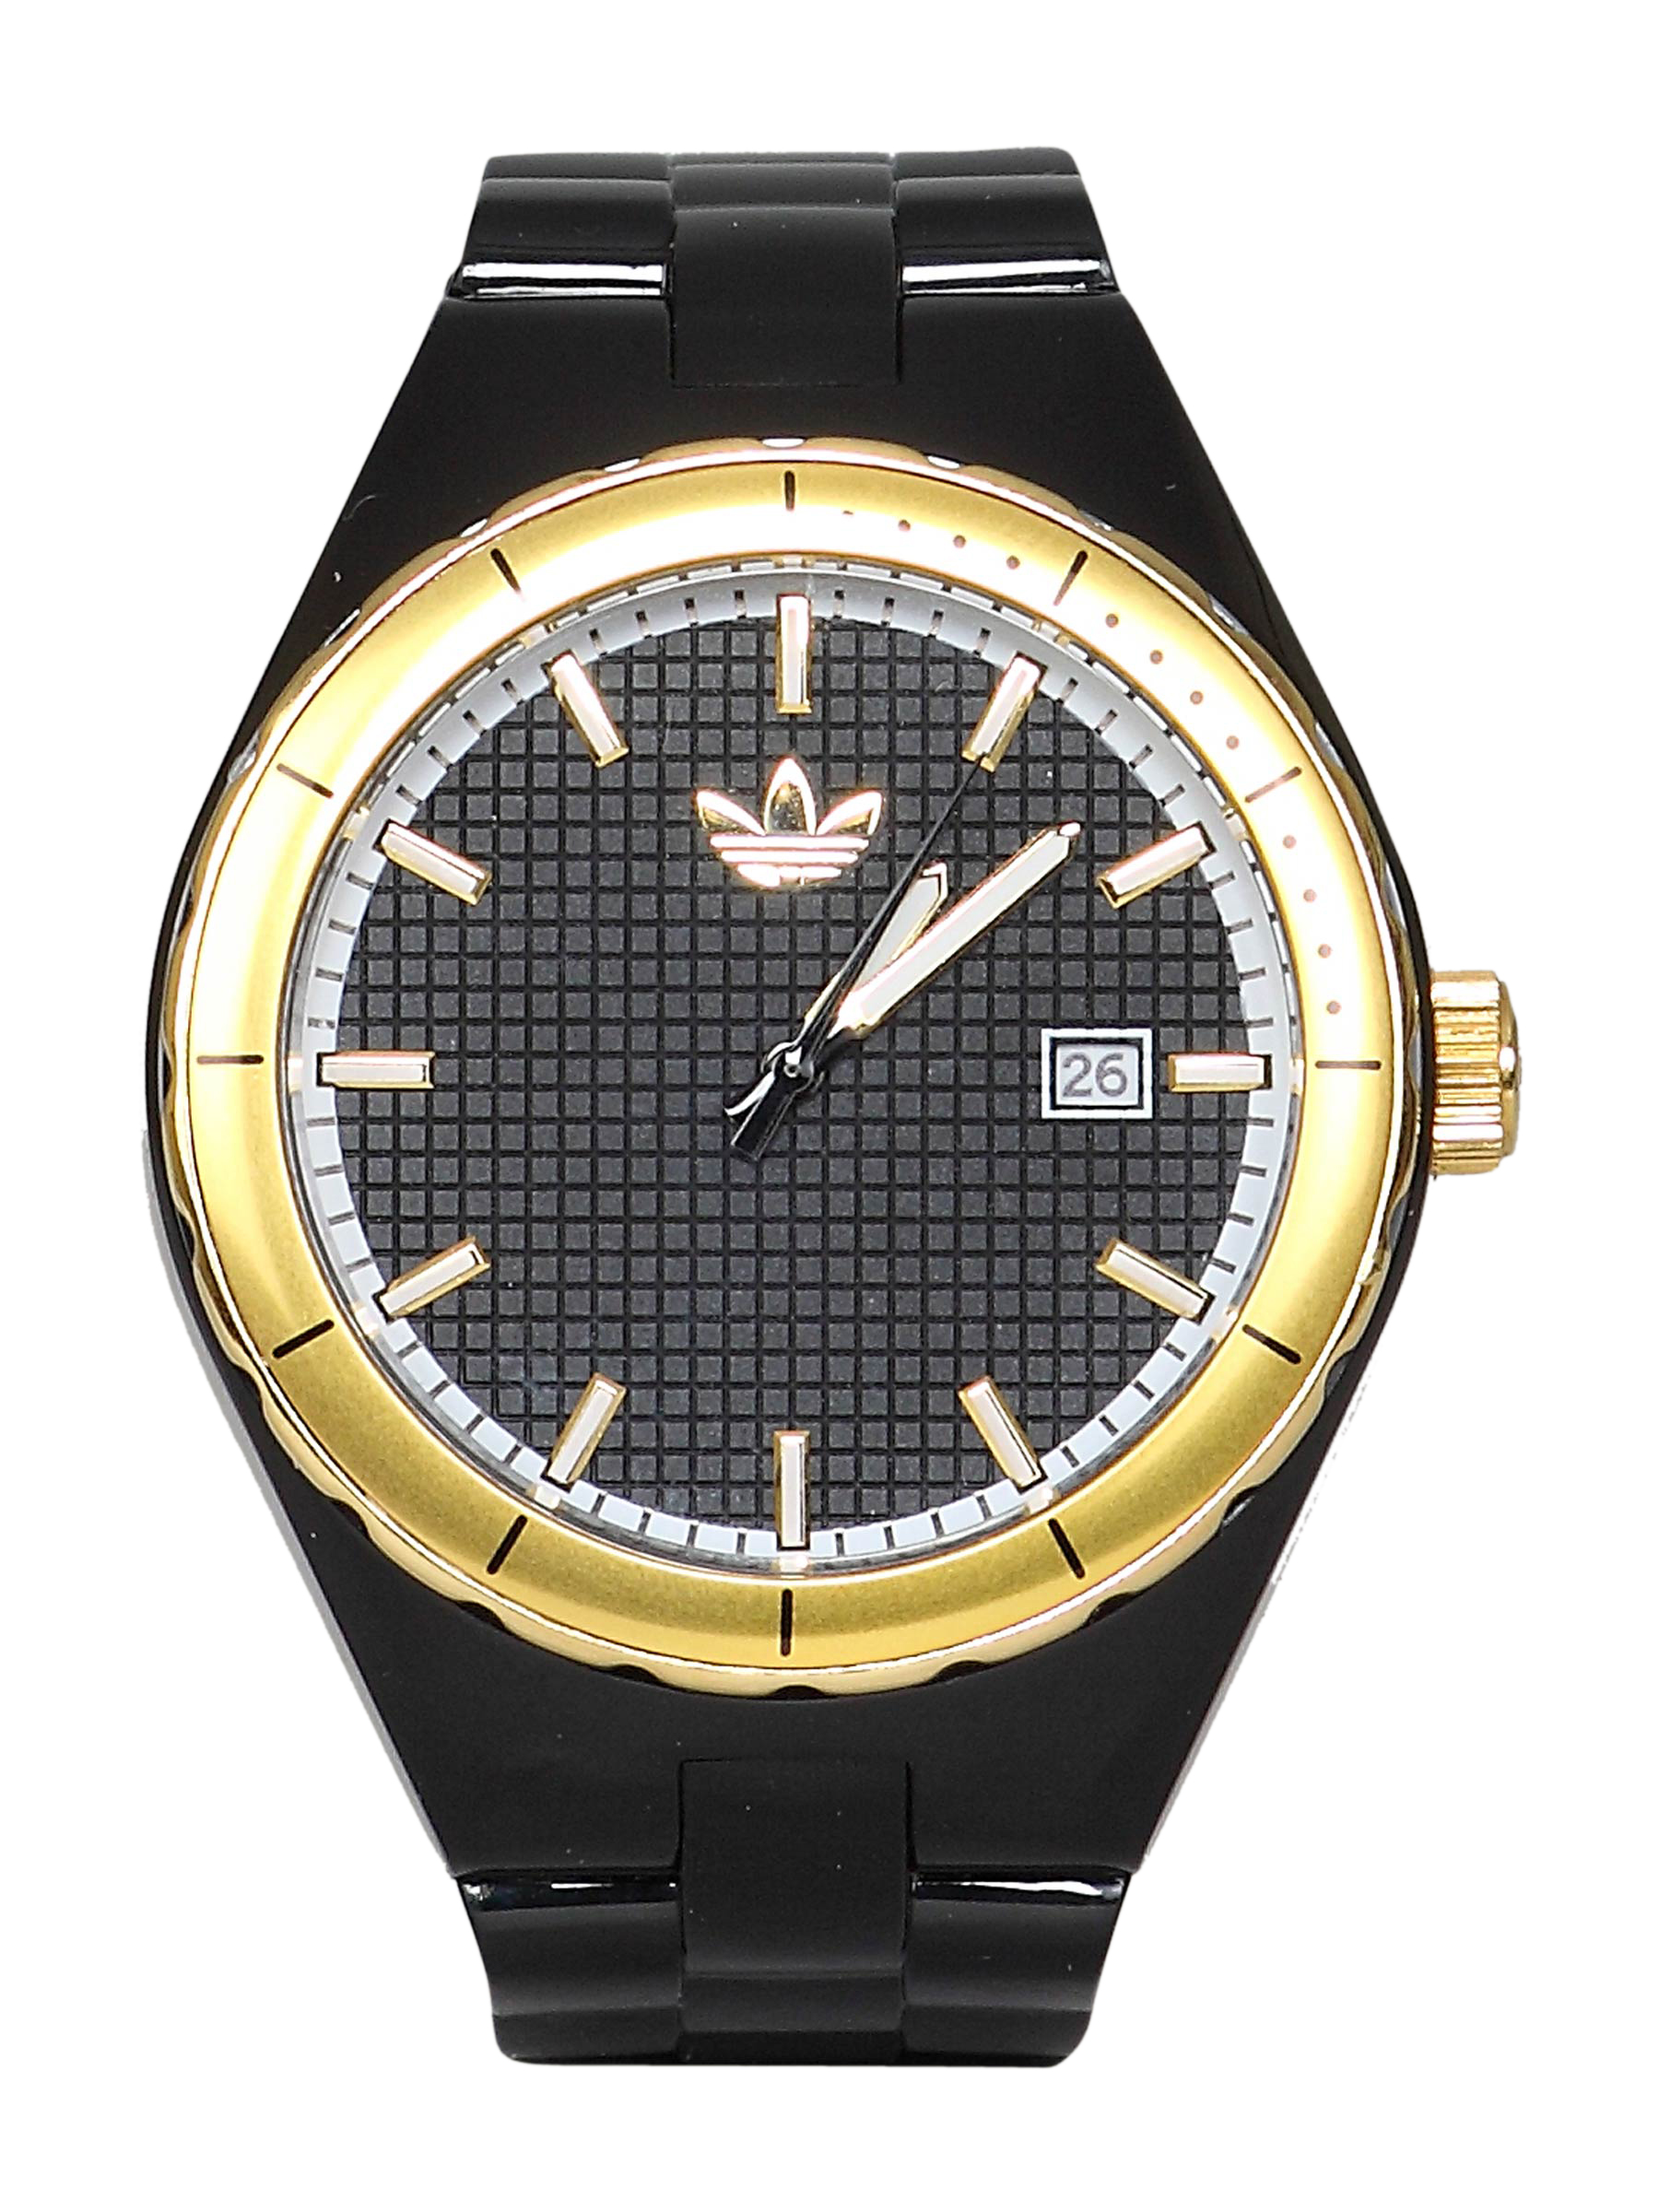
ADIDAS Unisex Cambridge Black Watch
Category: Accessories / Watches / Watches
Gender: Unisex
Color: Black
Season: Winter 2016
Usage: Sports